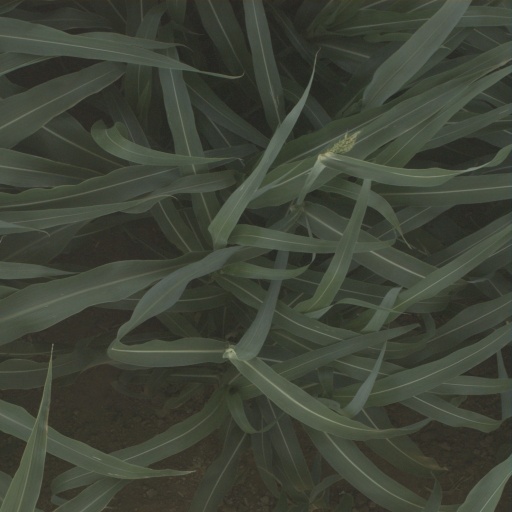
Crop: sorghum